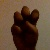
The image shows a hand gesture representing the letter 'E' in Indian Sign Language.